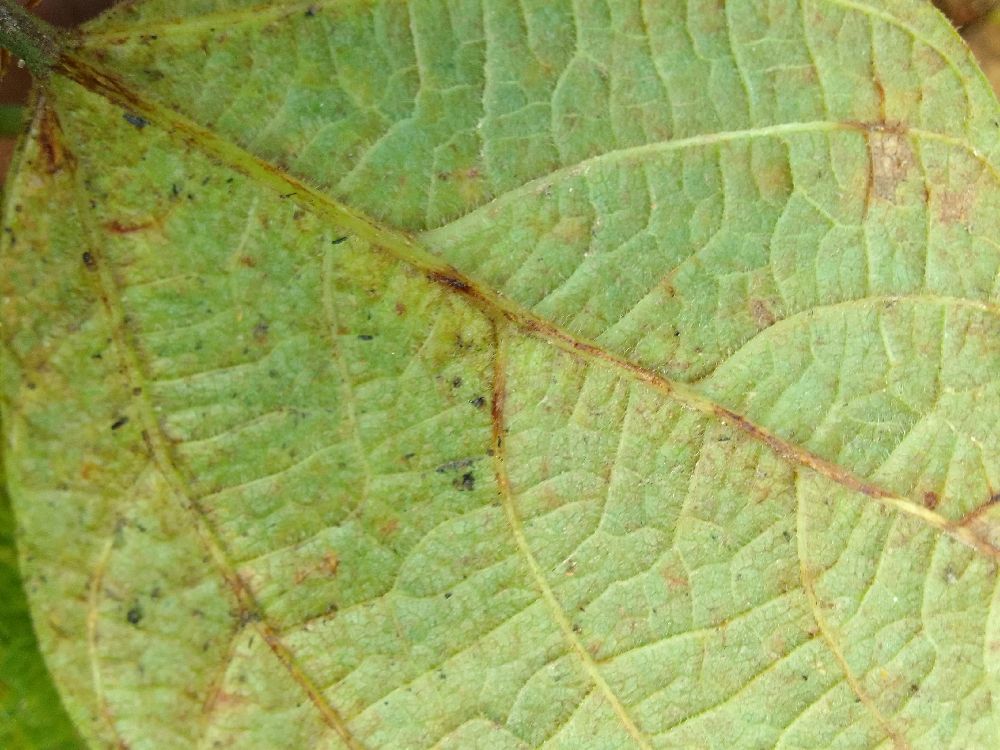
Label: anthracnose